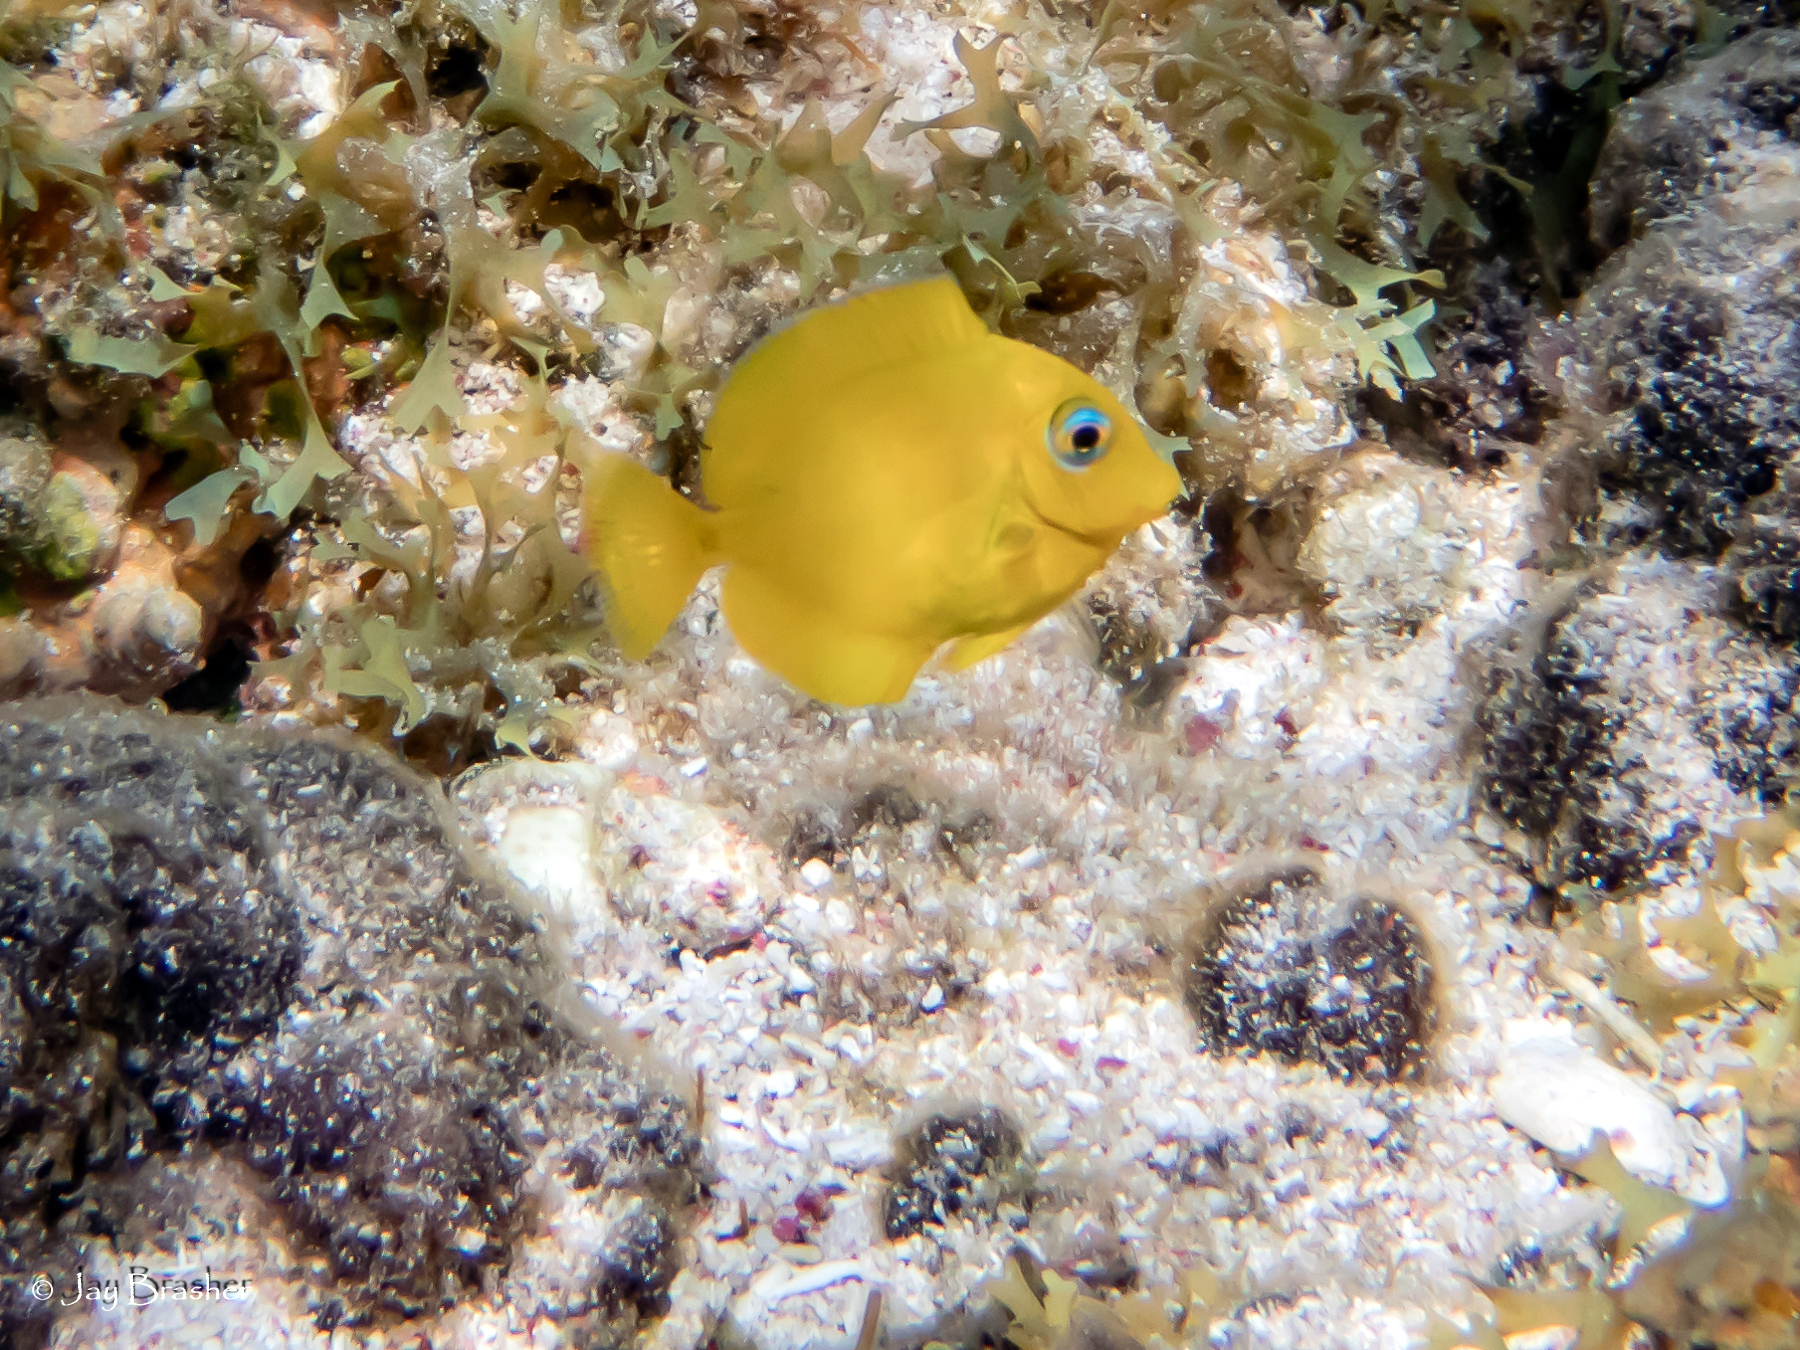
Acanthurus coeruleus (Atlantic Blue Tang)